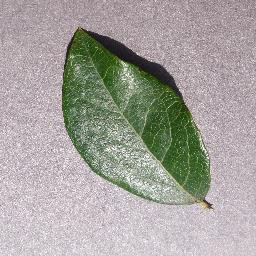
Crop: blueberry
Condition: healthy